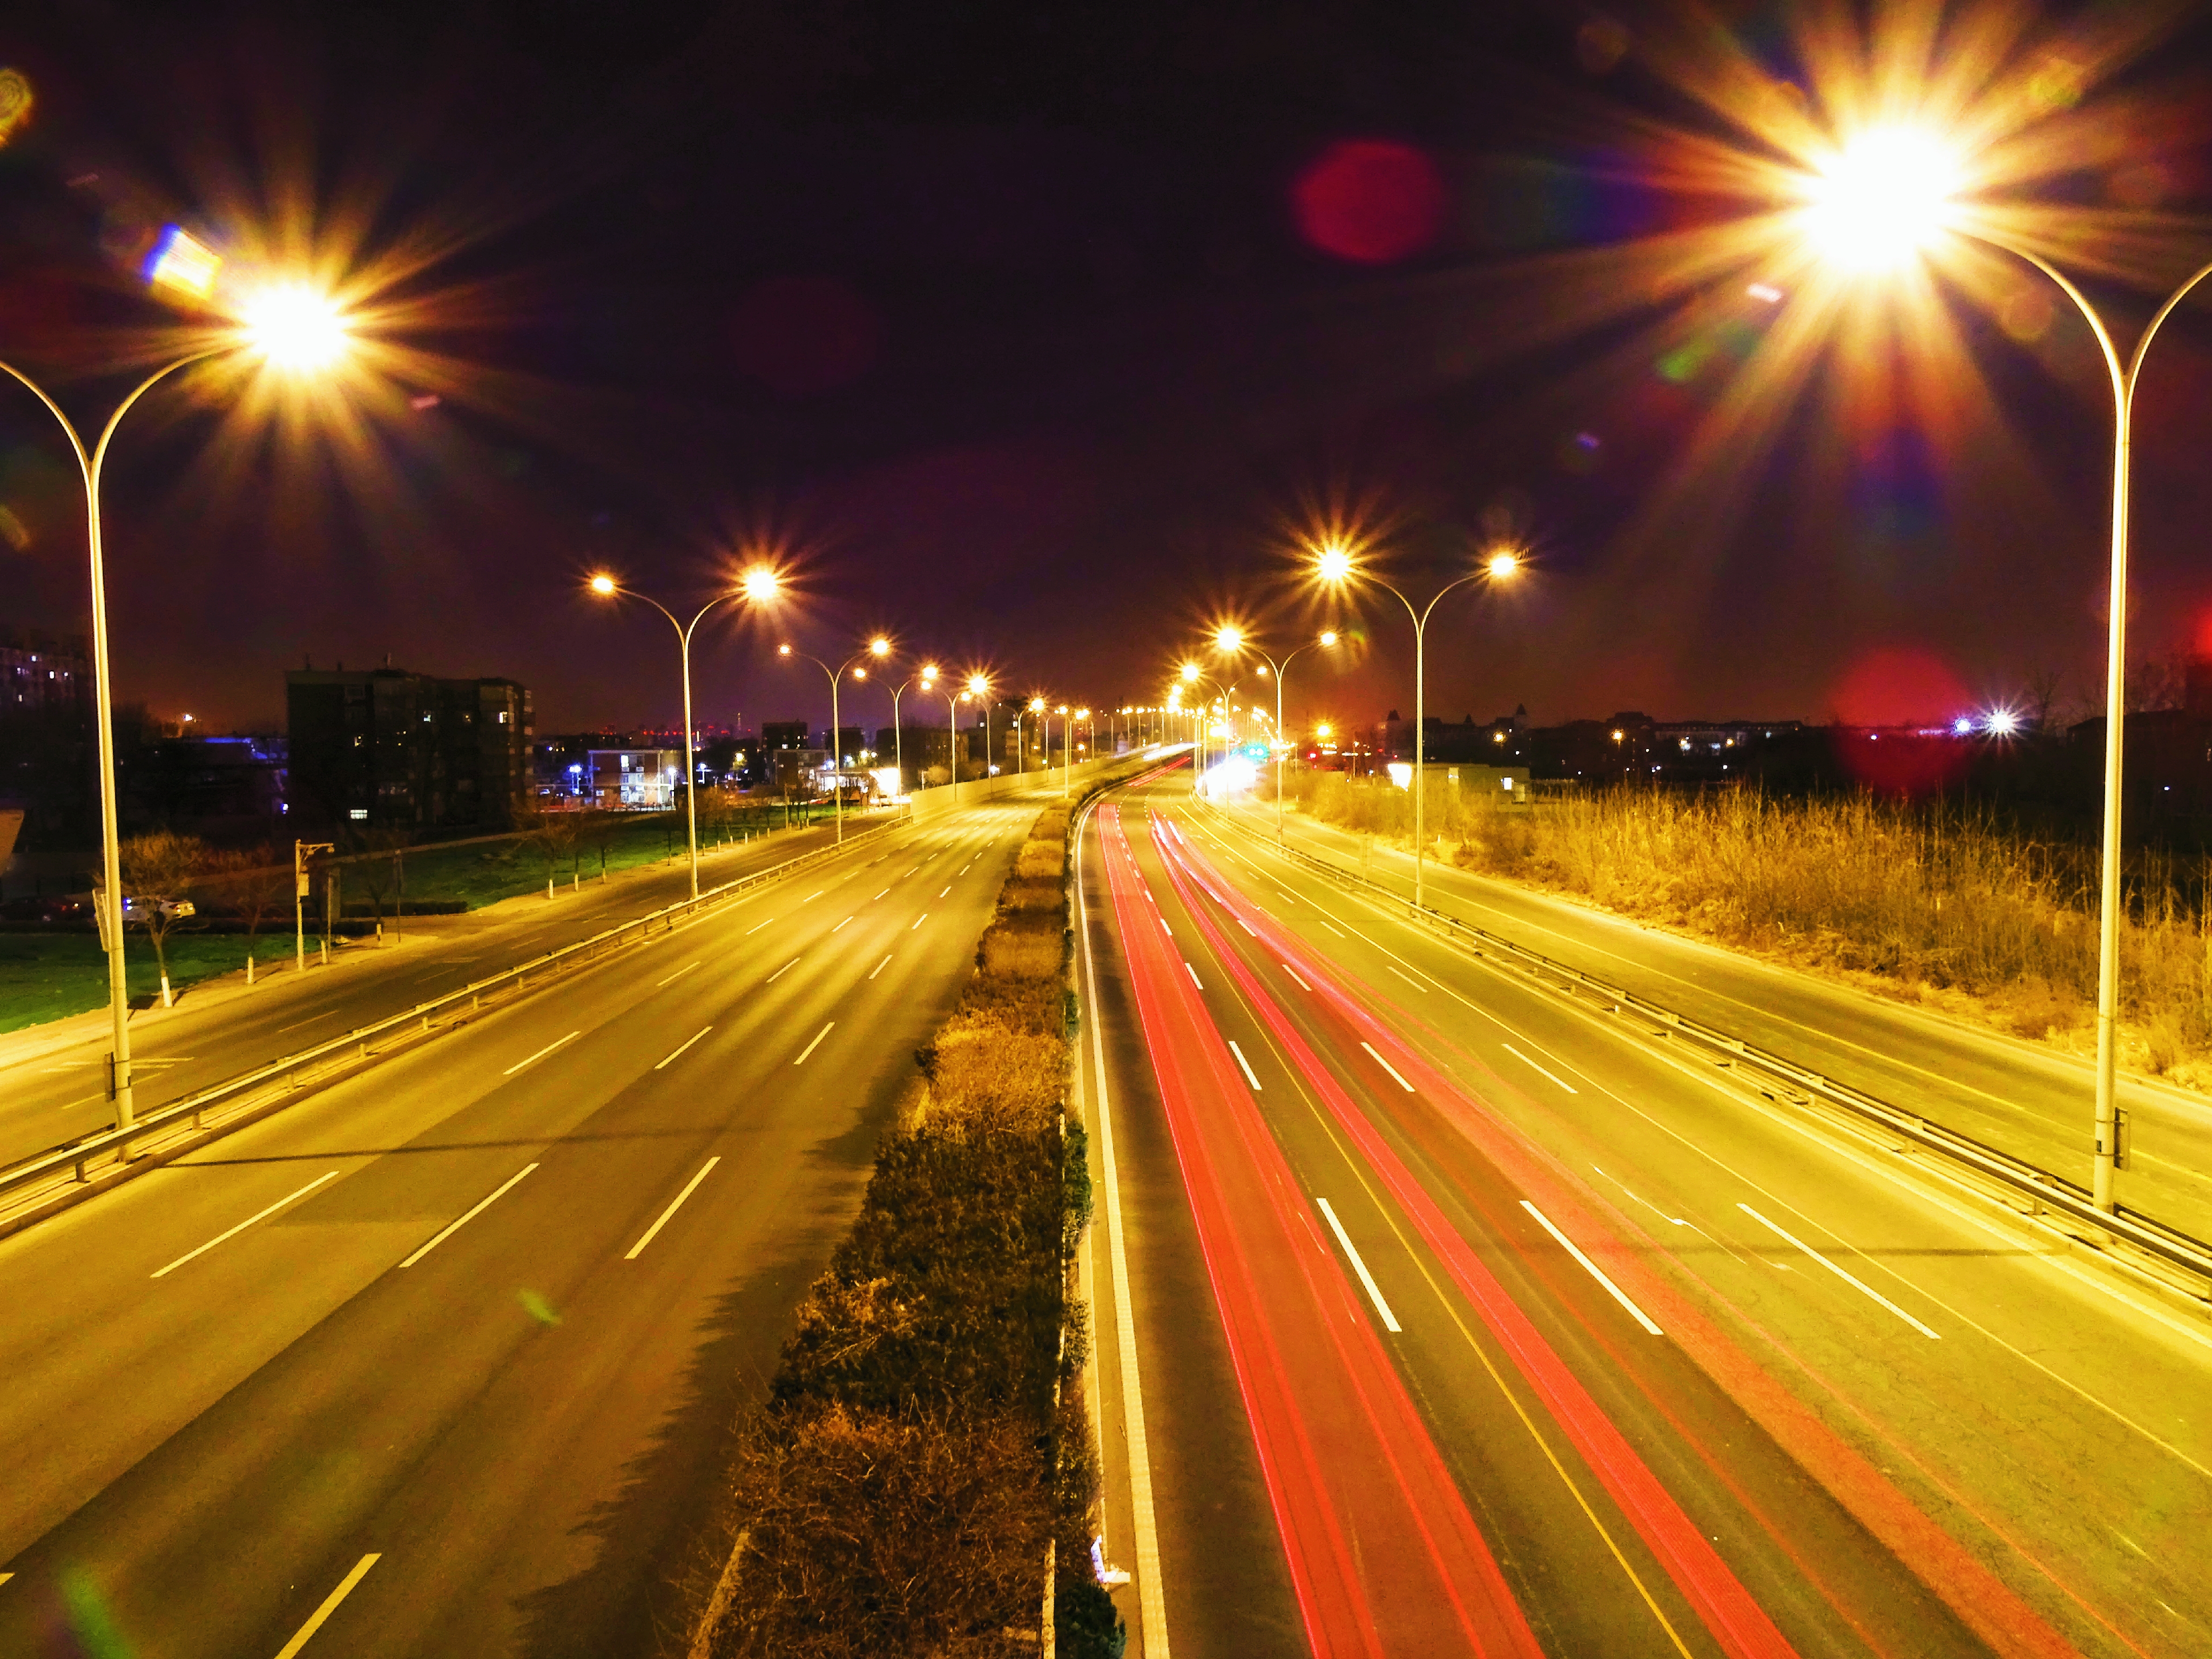
night, street, light, moving, light flow, street light, automotive lighting, sky, road surface, asphalt, electricity, lighting, plant, thoroughfare, tree, line, road, midnight, metropolitan area, landmark, headlamp, city, darkness, urban area, lane, highway, lens flare, trail, freeway, traffic, landscape, horizon, nonbuilding structure, light fixture, evening, shoulder, public utility, palm tree, transport, path, Security lighting, cityscape, landscape lighting